Aurore (2005 film)

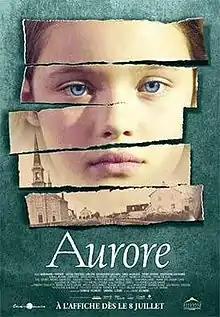
Aurore movie poster

Aurore is a 2005 Quebec biographical drama film that was directed by Luc Dionne and produced by Denise Robert and Daniel Louis. It is based on the true story of Aurore Gagnon, one of Quebec's best-known victims of child abuse. The movie is also a remake of Jean-Yves Bigras's 1952 movie "La petite Aurore: l'enfant martyre (Little Aurore: The Child Martyr)".